Humfrey Gale

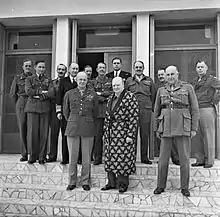
A convalescent Winston Churchill meets the outgoing and incoming Supreme Commanders in the Mediterranean, Dwight D. Eisenhower, to Churchill's right, and Henry Maitland Wilson, to his left. Behind them stand (from left to right), John Whiteley, Air Marshal Arthur Tedder, Brigadier G. S. Thompson, Admiral Sir John Cunningham, unknown, Sir Harold Alexander, Captain M. L. Power, Humfrey Gale, Leslie Hollis, and Eisenhower's chief of staff, Walter Bedell Smith.

On 15 September 1942 Gale was appointed its CAO of American Lieutenant General Dwight D. Eisenhower's Allied Forces Headquarters (AFHQ). While the general staff sections of AFHQ were integrated, the British and American administrative systems differed so greatly that separate organisations were established. Gale's job, which Eisenhower called "unique in the history of war", was to coordinate the two. For the Allied invasion of Sicily in July 1943, Gale was tasked with the planning and coordination of the sea convoys. Ships had to depart multiple ports in the United Kingdom and the Middle East on a predefined schedule, loaded with enormous quantities of supplies, equipment, stores and troops. For a time it was feared that demands of the Sicilian operation would be so great that other operations would have to be curtailed. For his contribution to the victory in the Tunisian campaign, he was created a Knight Commander of the Order of the British Empire in August 1943. He was also appointed a Commander of the Royal Victorian Order, and was awarded the United States Legion of Merit.